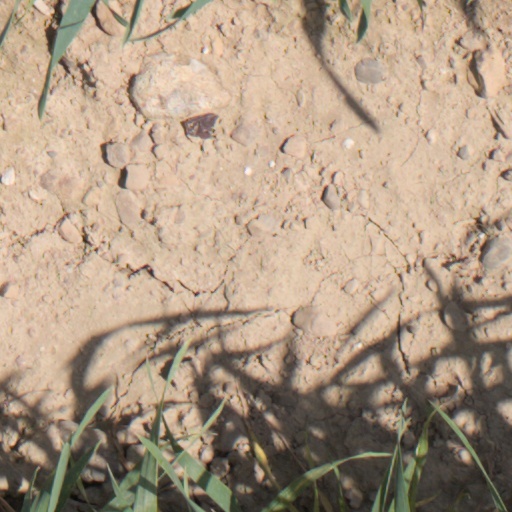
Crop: wheat